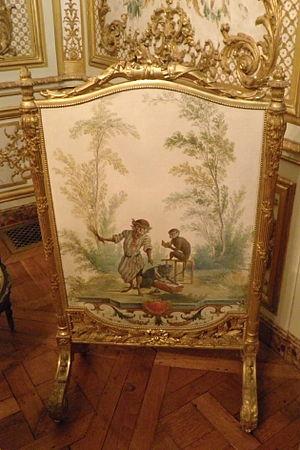
Ecran de cheminée situé dans le cabinet de la Grande Singerie, au sein des grands appartements. Peinture de Christophe Huet représentant la leçon de lecture des singes fixée sur un chassis réalisé par Chobert (1880). Musée Condé, Chantilly
Un écran de cheminée est un objet ou un meuble servant à protéger de l’ardeur des flammes d’une cheminée et plus généralement de réduire les risques d’un brasier dans une pièce : chaleur excessive, projection d'étincelles sur les vêtements et matériaux inflammables, chutes d'enfants, etc. Accessoirement, une fois le feu éteint ou en période d'inactivité de la cheminée, l'écran peut être maintenu pour réduire d'éventuels courants d'air froid ou pour son seul intérêt esthétique, sa place dans le décor.
Le musée Condé est un musée français localisé dans le château de Chantilly, situé à Chantilly, dans la région des Hauts-de-France, à 40 km au nord de Paris.